History of Lahore

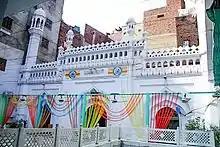
The Neevin Mosque is one of Lahore's few remaining medieval era buildings.

Few references to Lahore exist for times before its capture by Sultan Mahmud Ghaznavi in the eleventh century. In 1021, Mahmud appointed Malik Ayaz to the throne and made Lahore the capital of the Ghaznavid Empire.